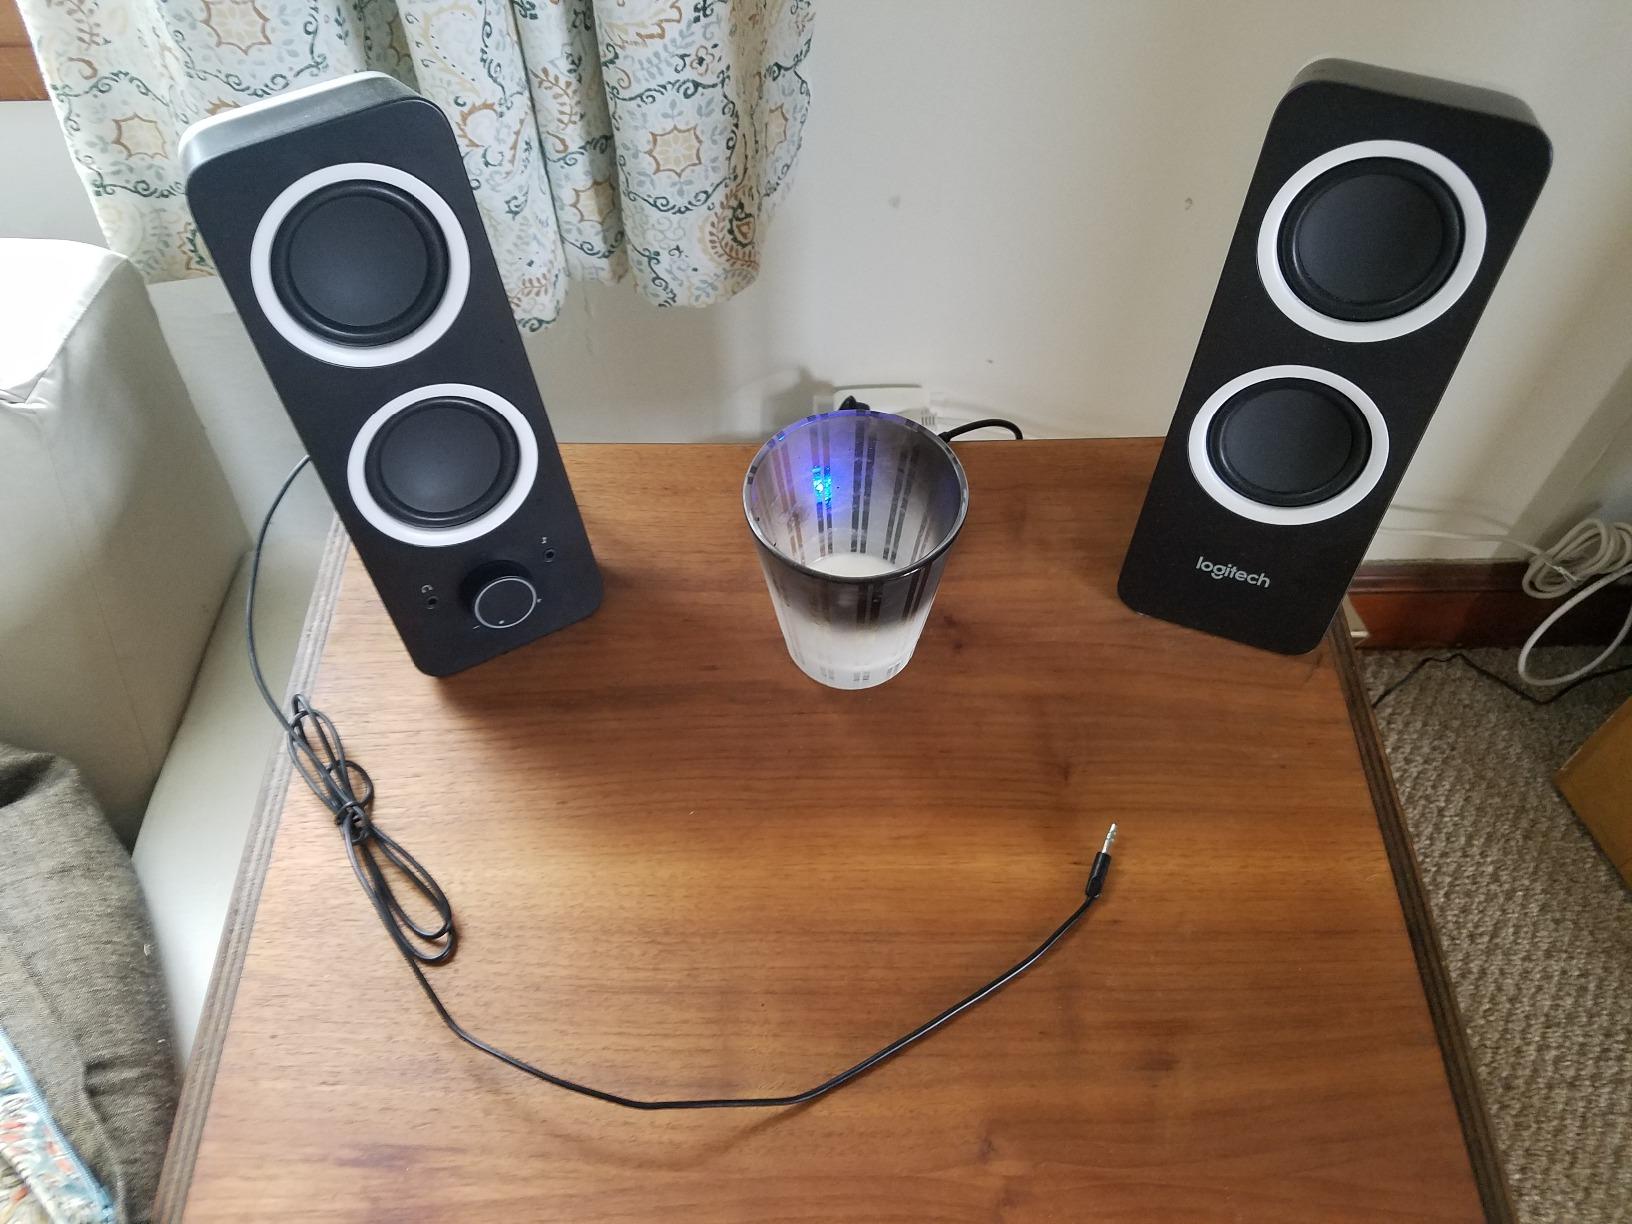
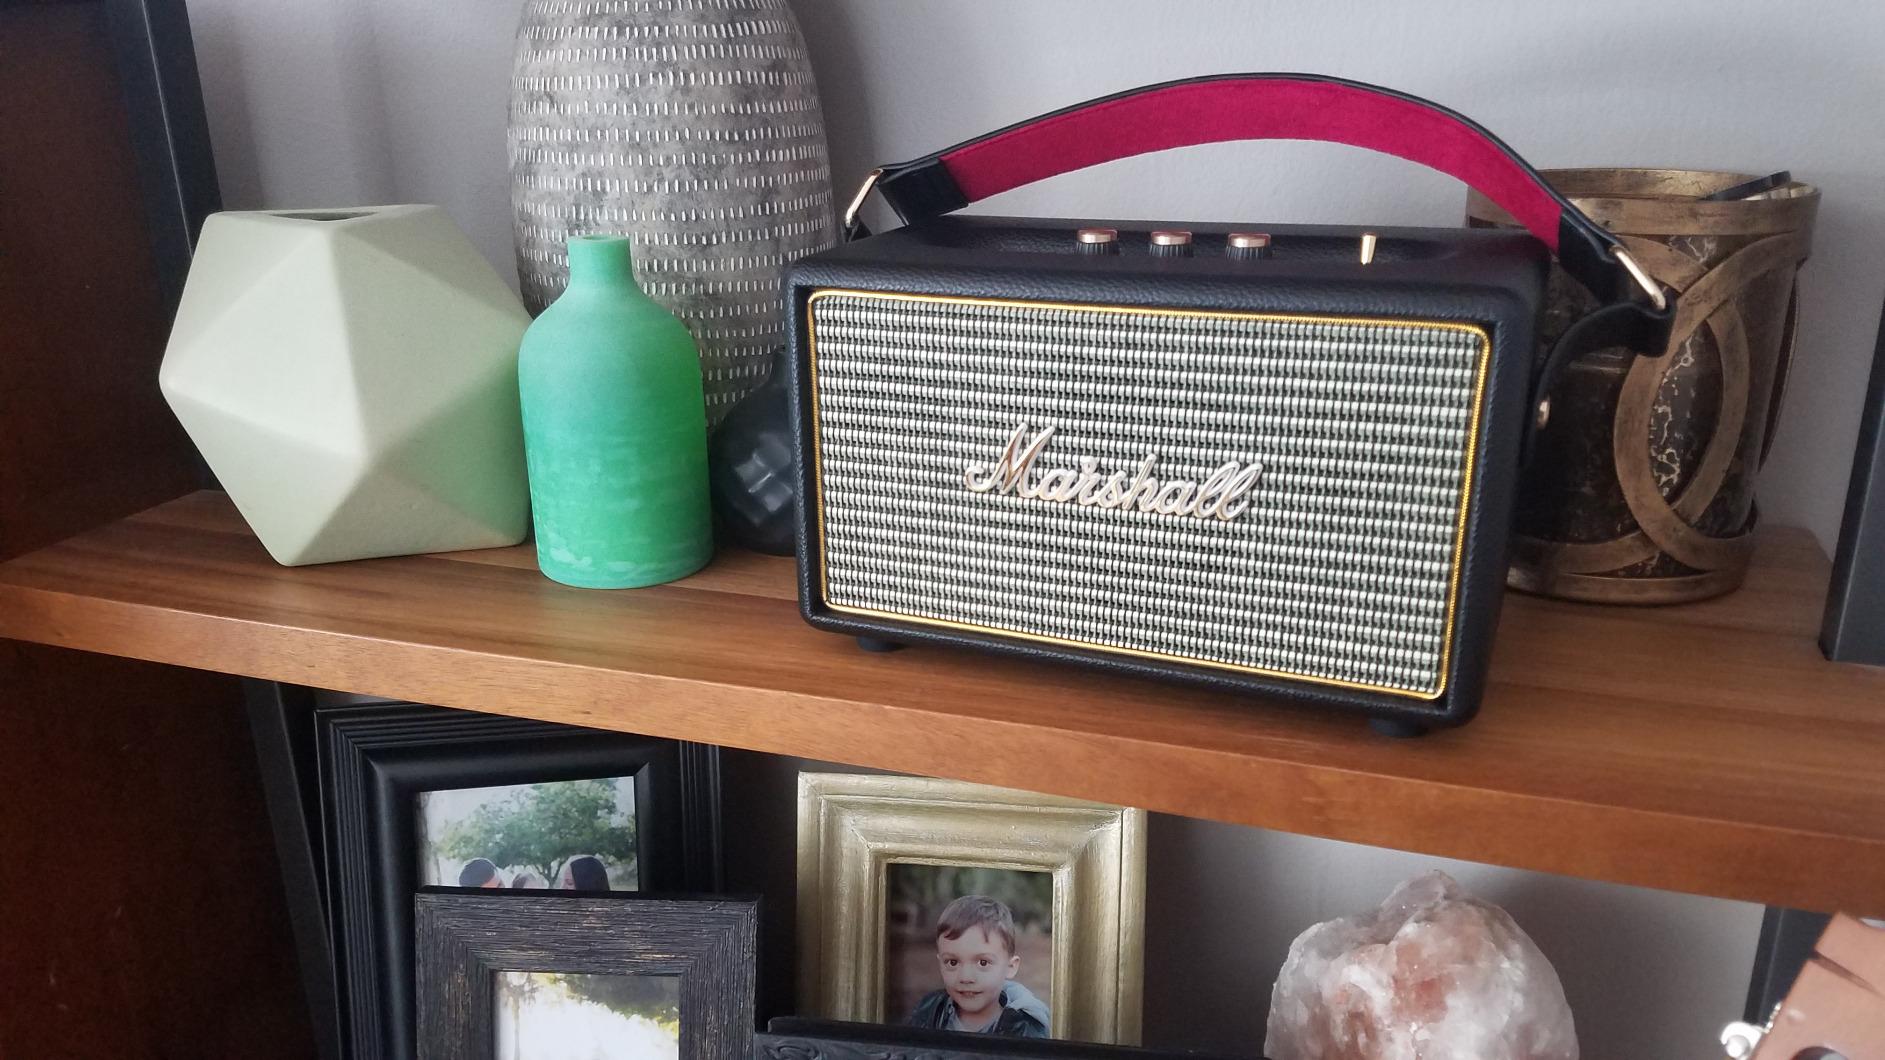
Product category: speaker
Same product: no